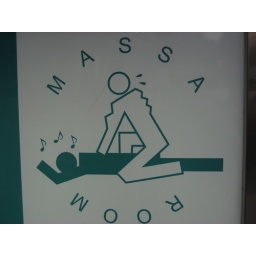
Here, while one person lies face down on the floor singing, another person punches them in the back while sweating profusely.